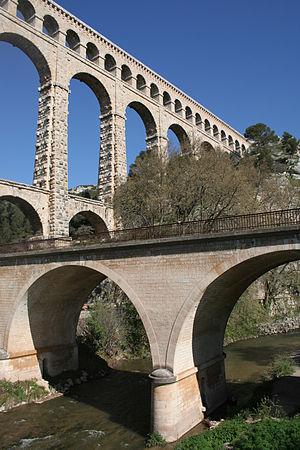
L'aqueduc, le pont du chemin de fer et l'Arc
L’aqueduc de Roquefavour est un pont-aqueduc en arc en pierre d'une longueur de 393 mètres, et d'une hauteur de 82,65 mètres. Situé sur la commune de Ventabren dans les Bouches-du-Rhône, il sert à l'acheminement de l'eau de la Durance à Marseille et fait partie d'un canal appelé canal de Marseille. Il franchit la vallée de l'Arc, enjambant à la fois la rivière, la route d'Aix-en-Provence à Berre et la voie ferrée Aix-Rognac.